Isaac Master (painter)

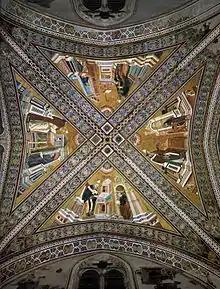
The Master of Isaac's vault depicting "The Doctors of the Church" in the Basilica of San Francesco d'Assisi

The Isaac Master has been attributed with a historic series of artworks on the Old Testament in the Basilica of Saint Francis of Assisi, dated 1291–1295, among which are the following: